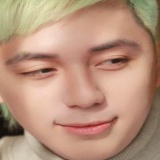
ca sĩ Minh Vương